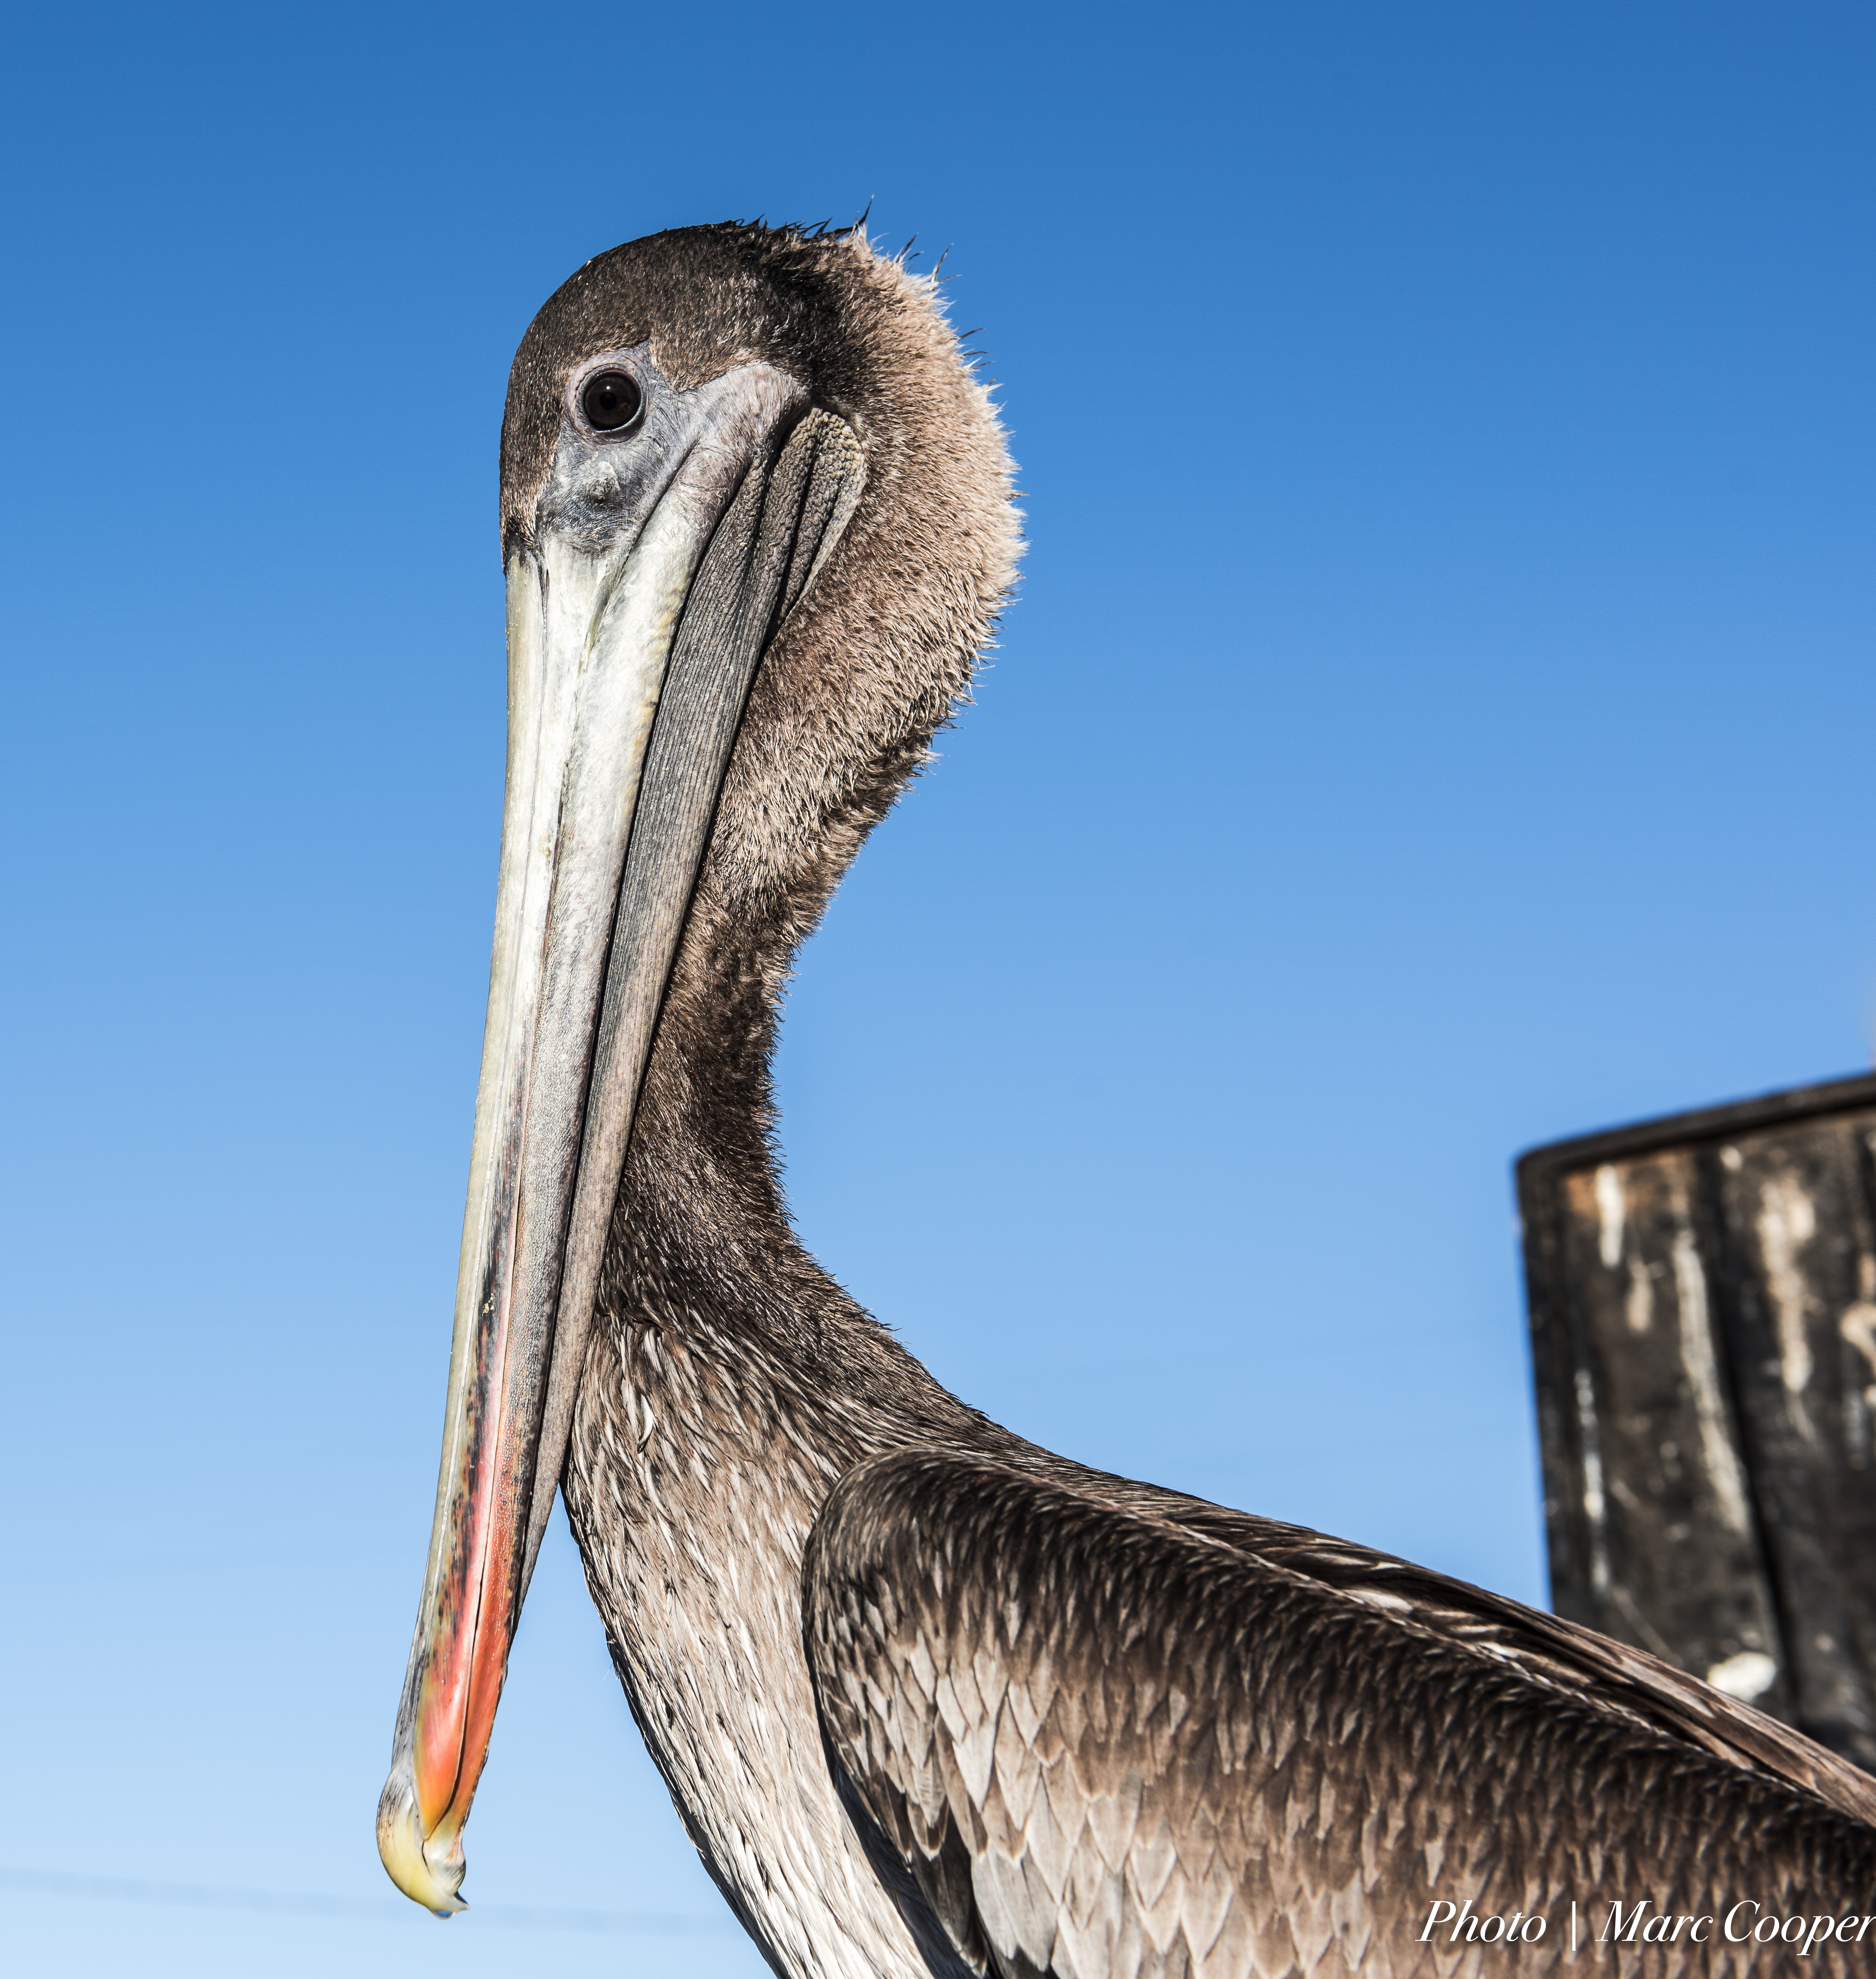
bird, wing, pelican, seabird, wildlife, beak, ostrich, fauna, vertebrate, sanpedro, ratite, pelecaniformes, flightless bird